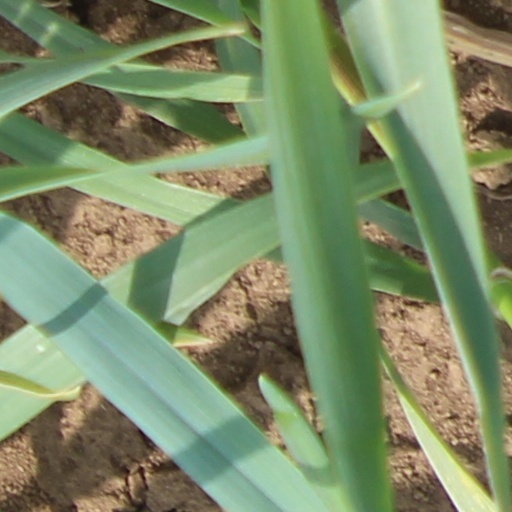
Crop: wheat